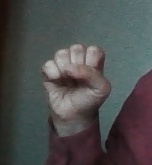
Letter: saad